Calala, New South Wales

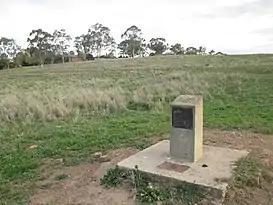
The cement-block marker for Killala, the first house constructed in the Calala area after European settlement. It sits in a field on the northwest outskirts of Calala.

The name "Calala" originates from the local aboriginal name for this area on what is now known as the Peel River. Various anglicised spellings of this name have been used, including "Kalala", "Kilala", "Kallala, and "Callala". The first house in the Calala area, built for Charles Hall in 1834, was named "Killala". An historical marker has been constructed on the northwest outskirts of Calala to recognise this construction.